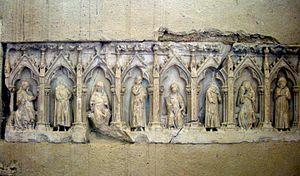
L'abbaye de la Sainte-Trinité est une abbaye bénédictine romane du XIᵉ siècle située à Lessay, dans la Manche, en France. Elle est un des fleurons de cette période conservés en Normandie. C'est une des rares abbayes normandes qui n'a pas subi de destruction au XIXᵉ siècle, mais en revanche, l'église a été totalement détruite en 1944, avant de faire l'objet d'une restauration exemplaire.